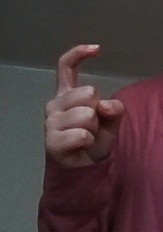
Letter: ra